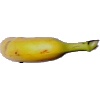
Label: banana_lady_finger